Belmond Grand Hibernian

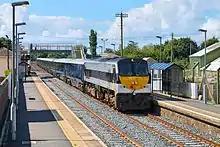
The Grand Hibernian on a test run at Moira, 28 August 2016.

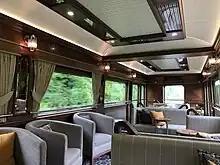
The interior of the lounge car in June 2018.

The Grand Hibernian carriages were heavily renovated Mark 3s, originally built by British Rail Engineering Limited at Derby Litchurch Lane Works for Córas Iompair Éireann between 1980 and 1989, and withdrawn in 2009. The carriages underwent extensive engineering redesign and overhaul by Assenta Rail and were refurbished by the company in 2015 at a cost of £7 million. Internal fitting was carried out in Antrim, by Mivan. From the eleven Mark 3 carriages purchased, the train included five sleeping cars, two restaurant cars for dining and an observation car. The train composition and the carriage layouts were inspired by Belmond's other overnight luxury train on the British Islands: the "Royal Scotsman". Carriage names were based on the counties of Ireland, several taken from each of the provinces of Ireland. Each carriage bore a dark blue livery, 'Grand Hibernian' lettering, an enamel nameplate, and a 'Celtic knot' logo.